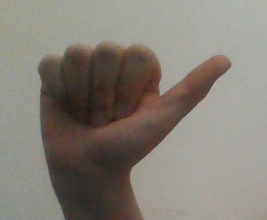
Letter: dhad